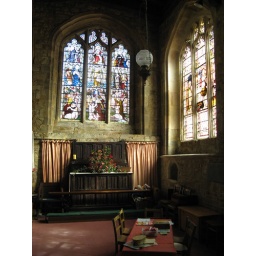
Stained glass windows in the church in Cropredy.